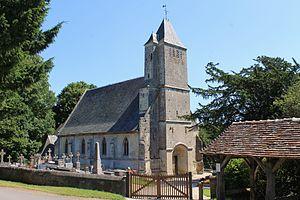
Église Saint-Pierre de Saint-Pierre-Azif (Calvados)
Saint-Pierre-Azif est une commune française située dans le département du Calvados en région Normandie, peuplée de 164 habitants.
Cette liste regroupe une partie des monuments historiques du Calvados.
Cette liste regroupe une partie des monuments historiques du Calvados.